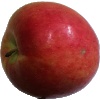
Label: Apple Crimson Snow 1